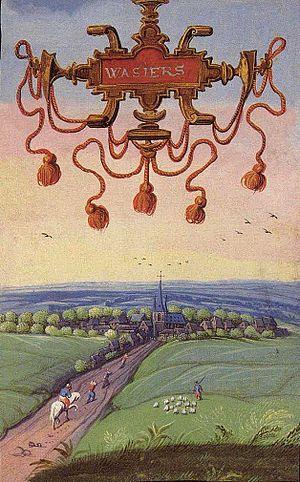
Cartulaire waziers dans l'Album de Croÿ par Adrien de Montigny( -1615)
Waziers est une commune française située dans le département du Nord, en région Hauts-de-France. La Compagnie des mines d'Aniche y a ouvert ses fosses Gayant, Notre Dame et Bernicourt. L'extraction a cessé en 1978.